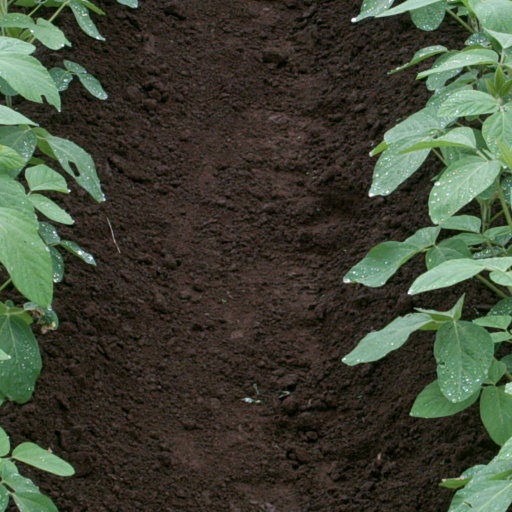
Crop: soybean